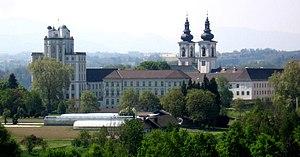
Cet article recense les sites inscrits au patrimoine mondial en Autriche.